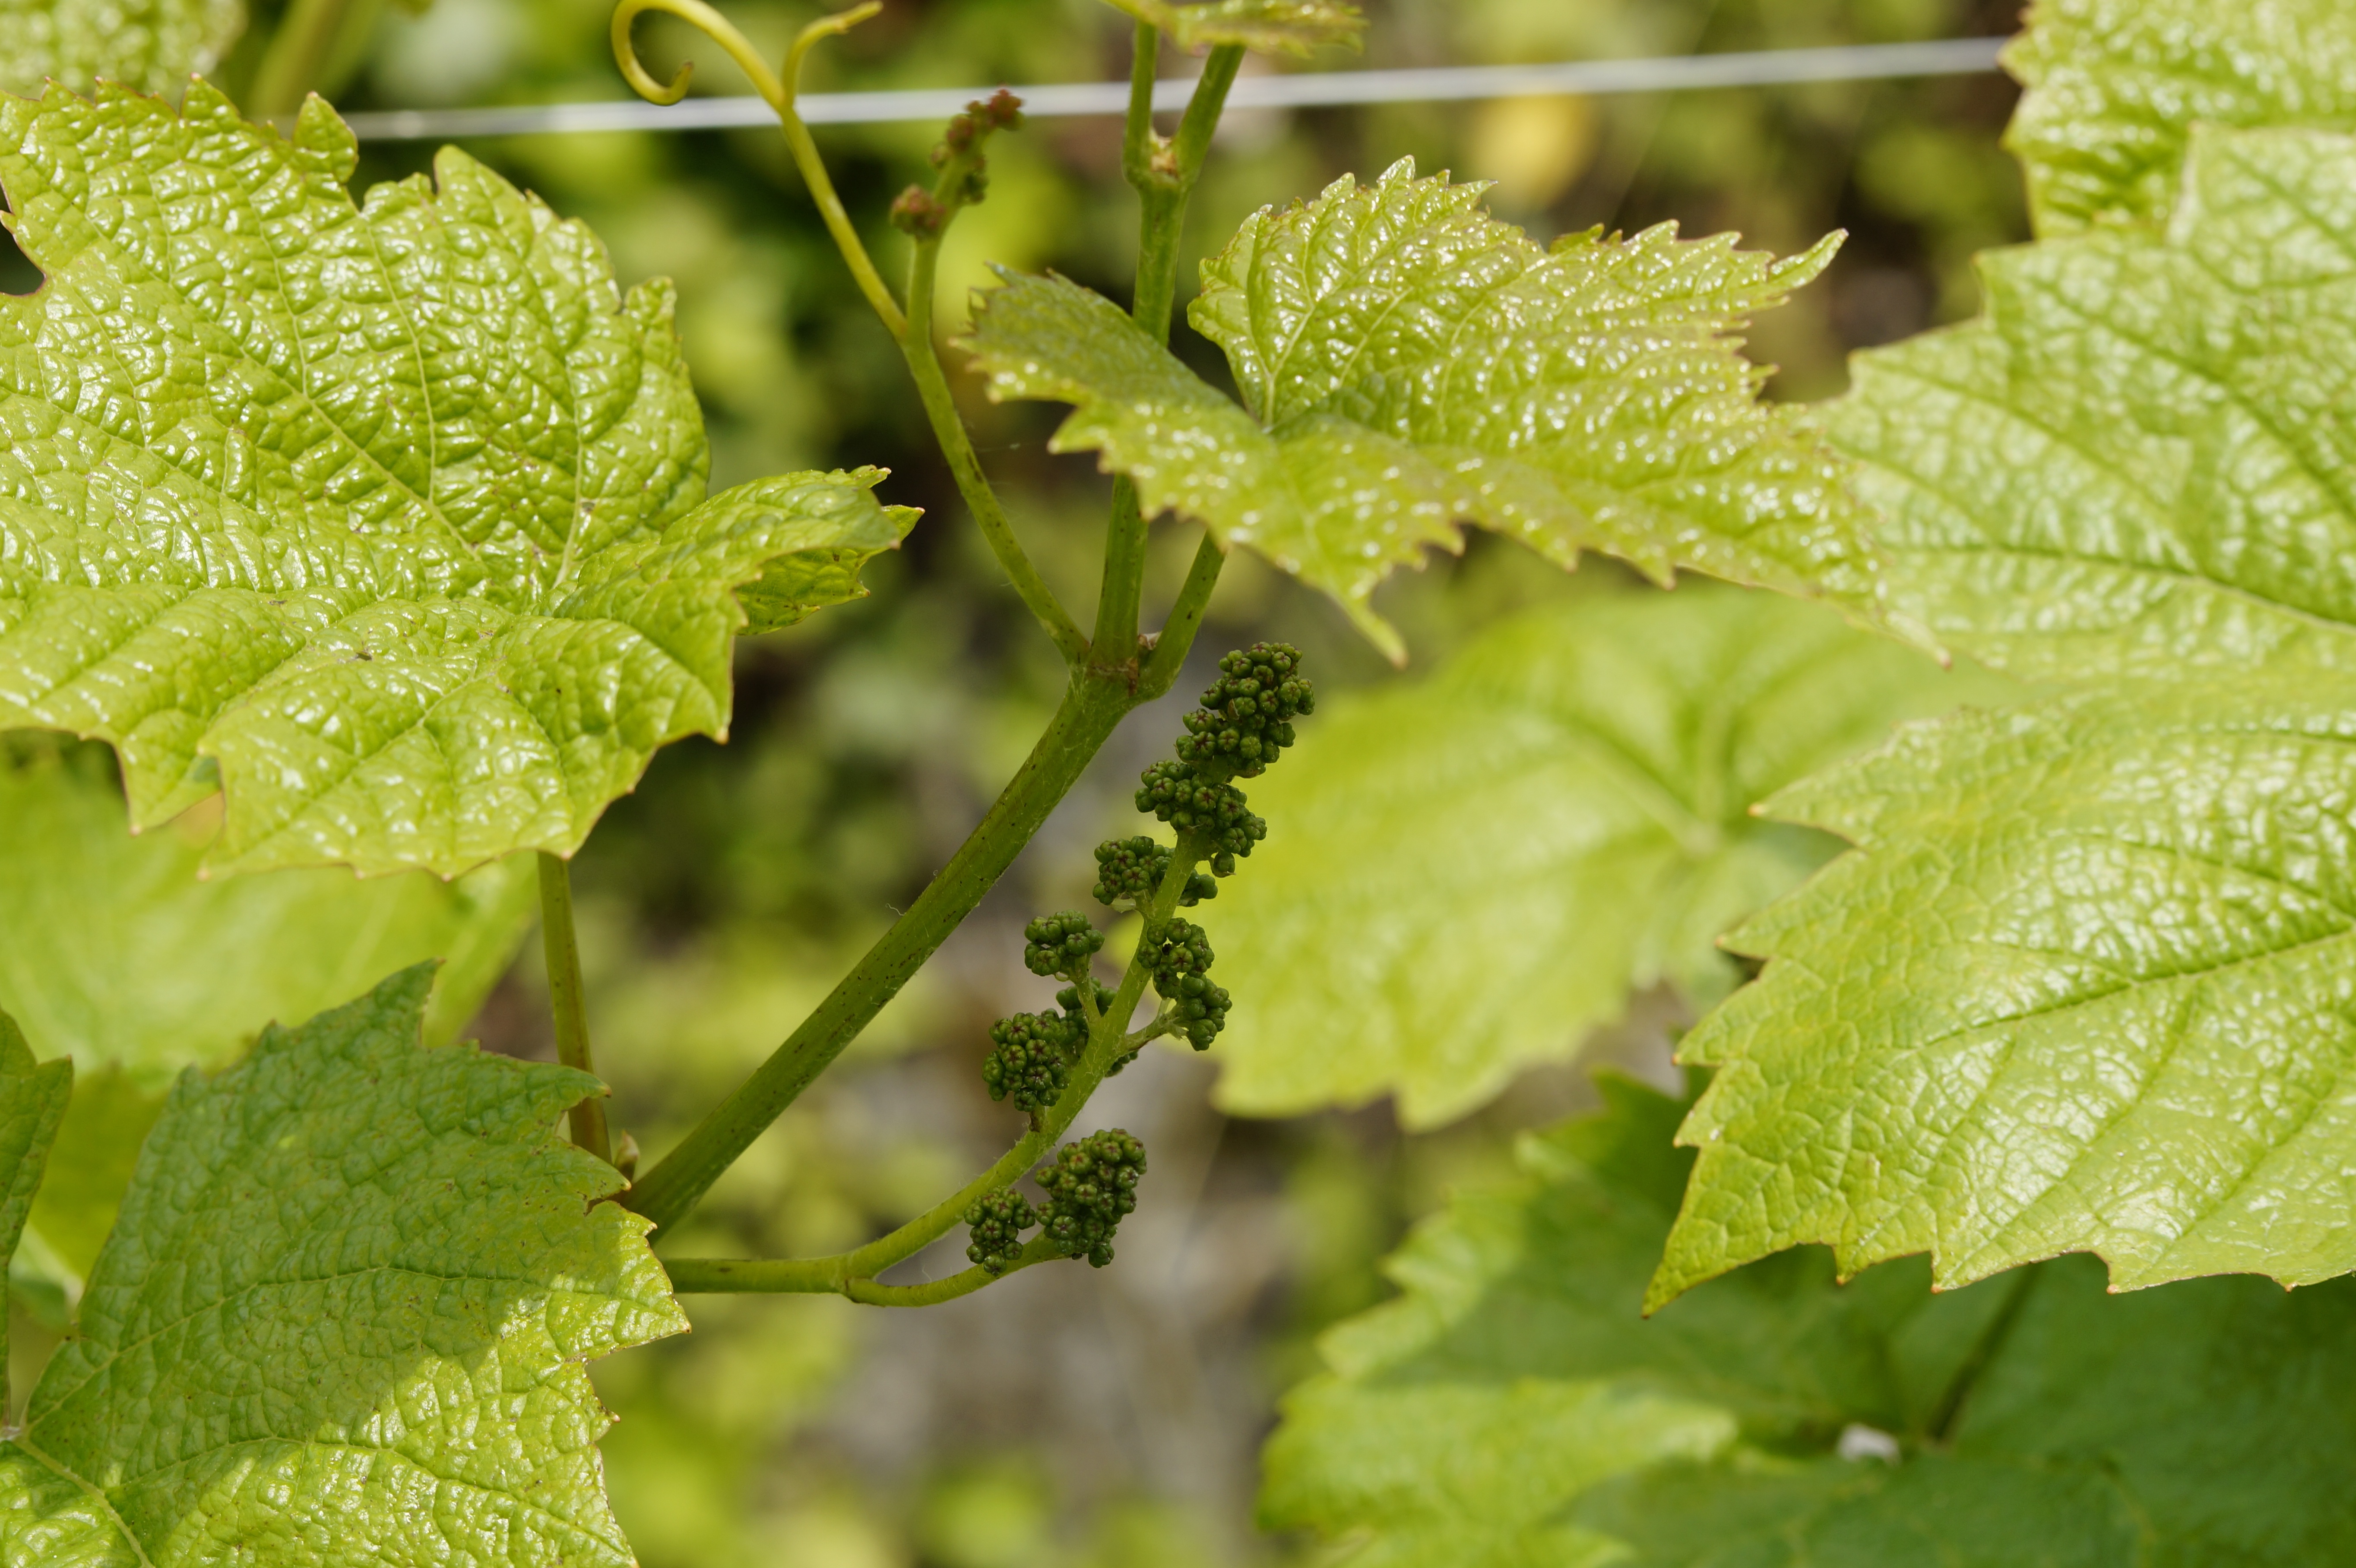
tree, blossom, plant, grape, wine, fruit, leaf, flower, bloom, food, green, herb, produce, agriculture, cultivation, grapevine, shrub, grapes, deciduous, may, approach, winegrowing, flowering plant, urtica, grape leaves, fruit set, woody plant, land plant